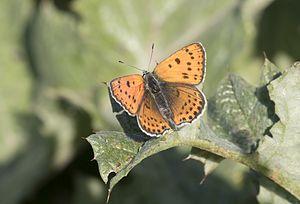
Une femelle Cuivré du genêt (Lycaena thersamon). Balcalı, Adana - Turquie.